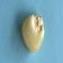
Maize quality: Good